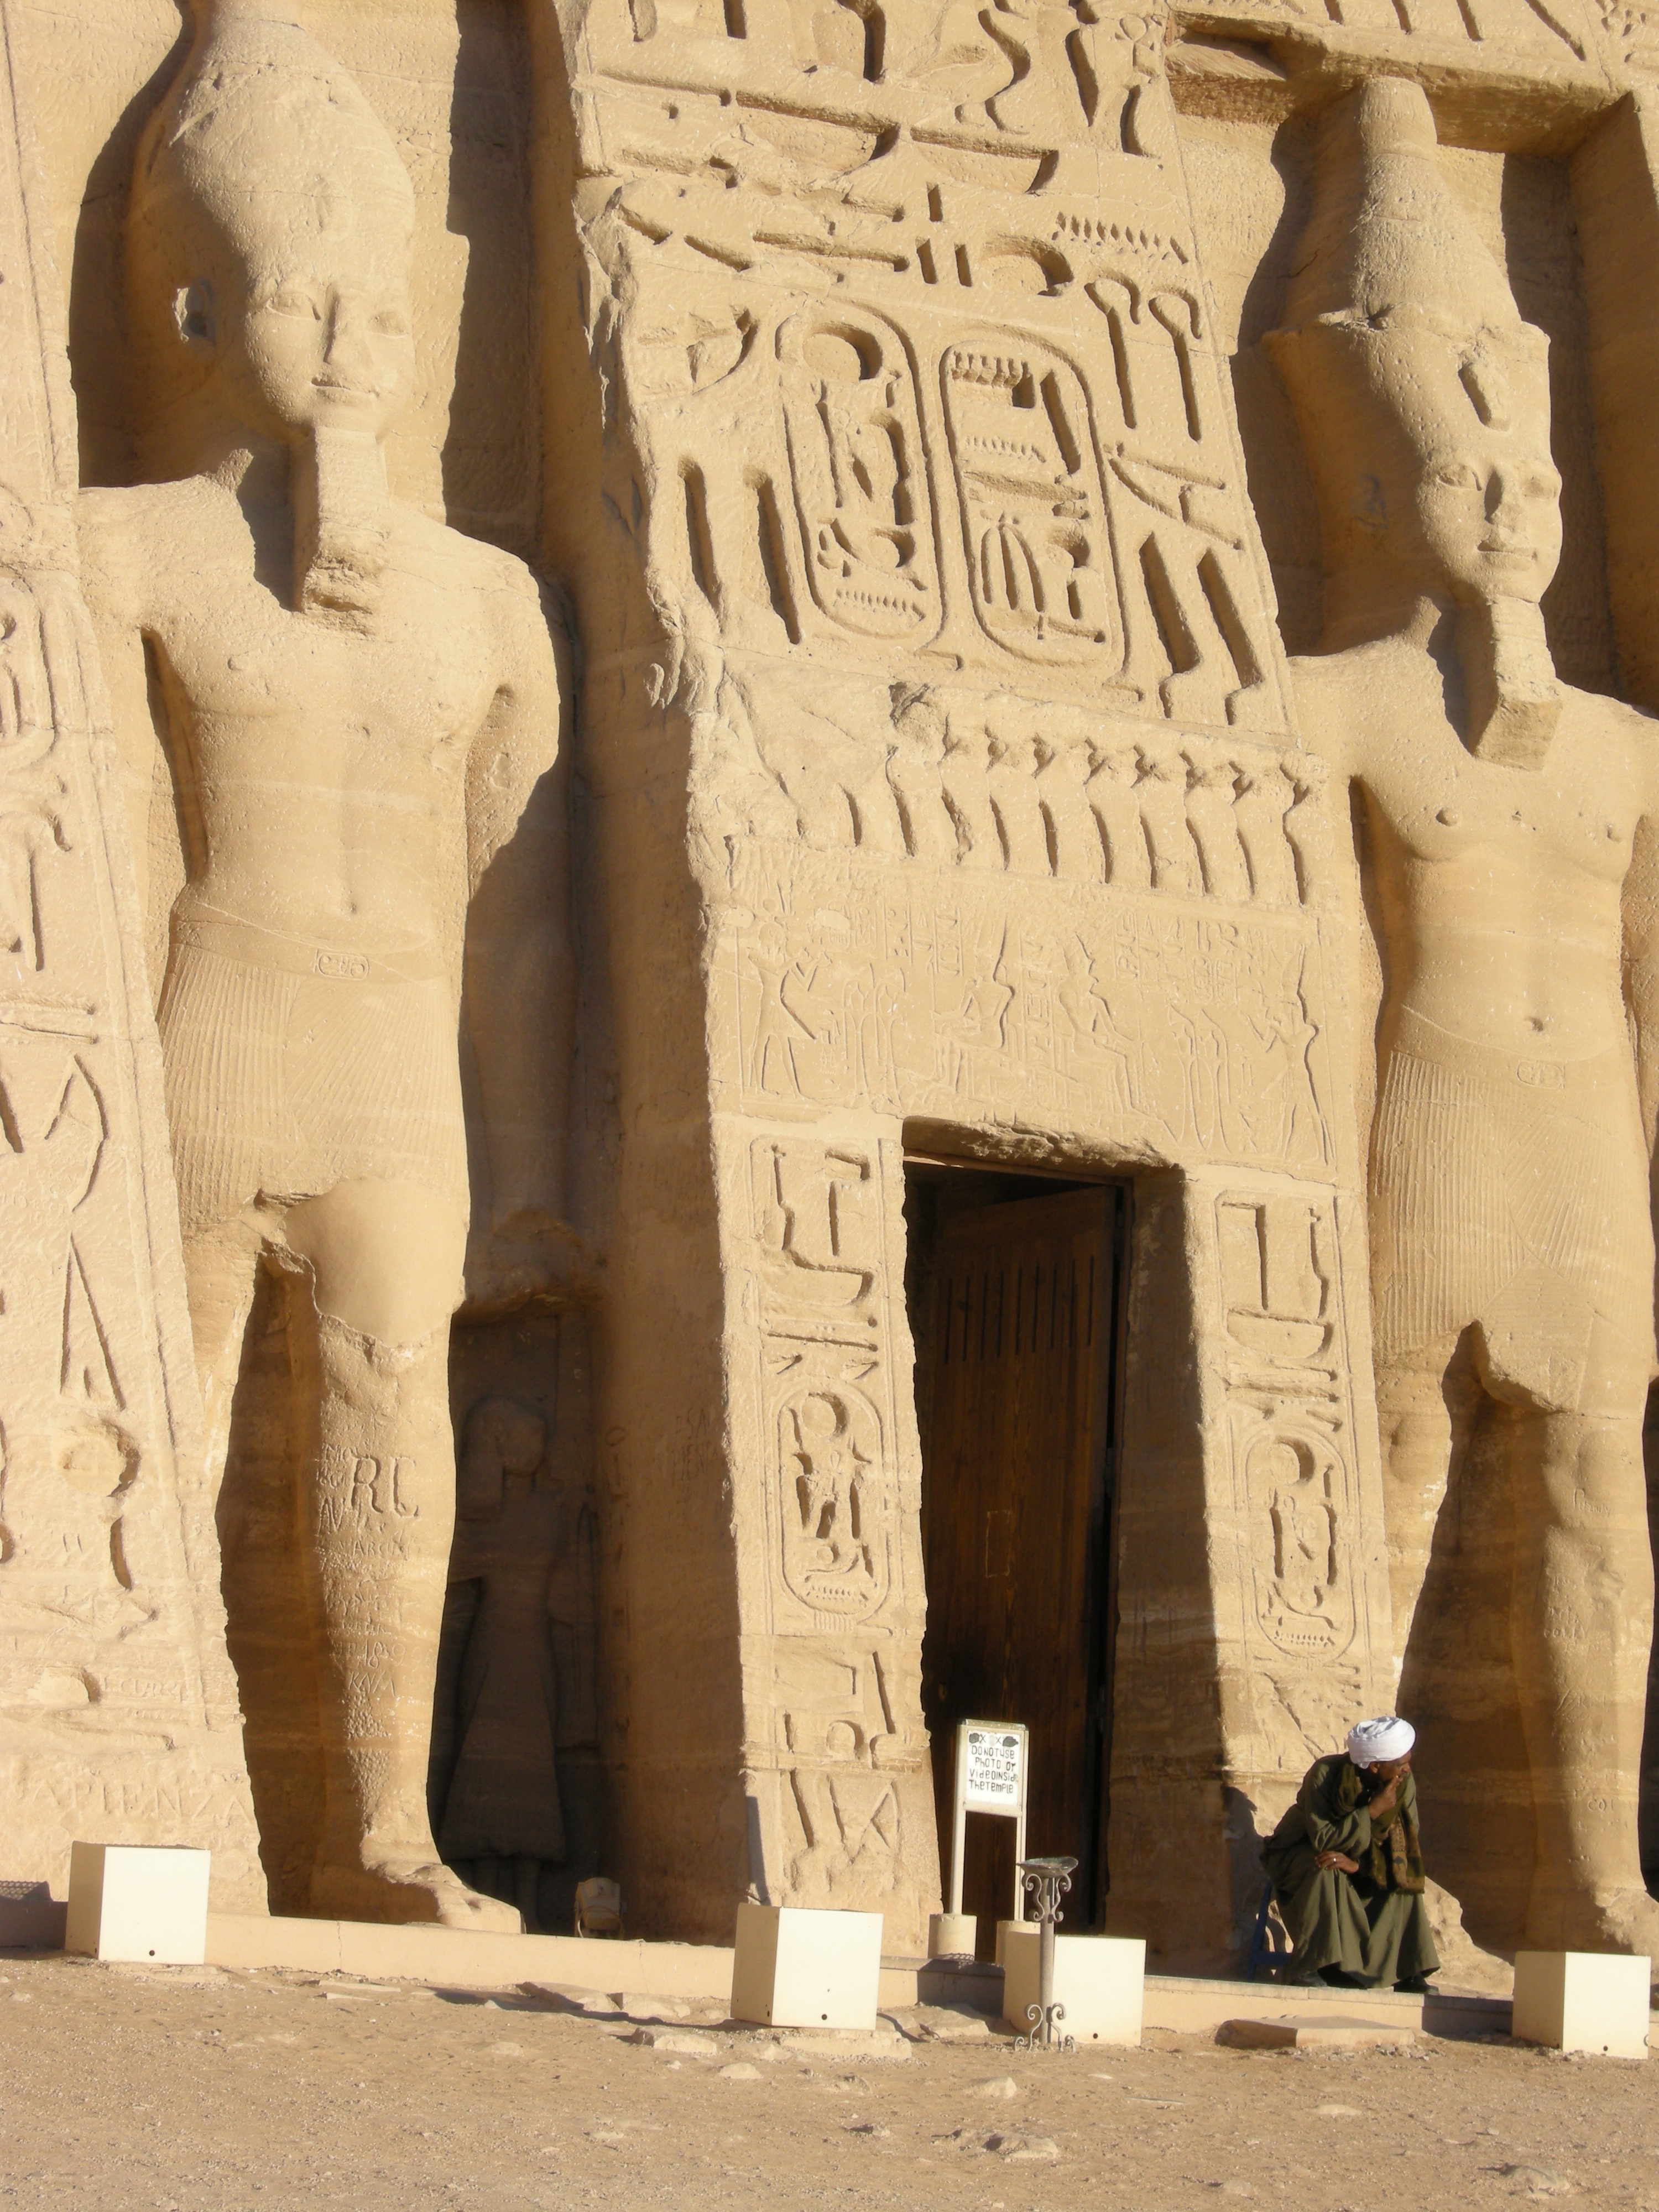
sand, monument, statue, arch, egypt, sculpture, art, temple, history, carving, relief, stone carving, hindu temple, ancient history, abu simbel, egyptian temple, temple of ramses